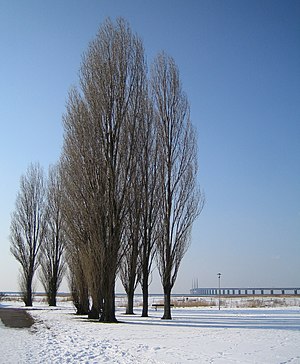
Bunkeflostrand
Bunkeflostrand med Øresundsbroen i baggrunden
Bunkeflostrand er en bydel i Malmö kommune i Skåne län, Sverige. Bunkeflostrand er beliggende syd for Øresundsbroen og indgår i dag i byområdet Väster. Bunkeflostrands østlige del omfattes af området Annestad.